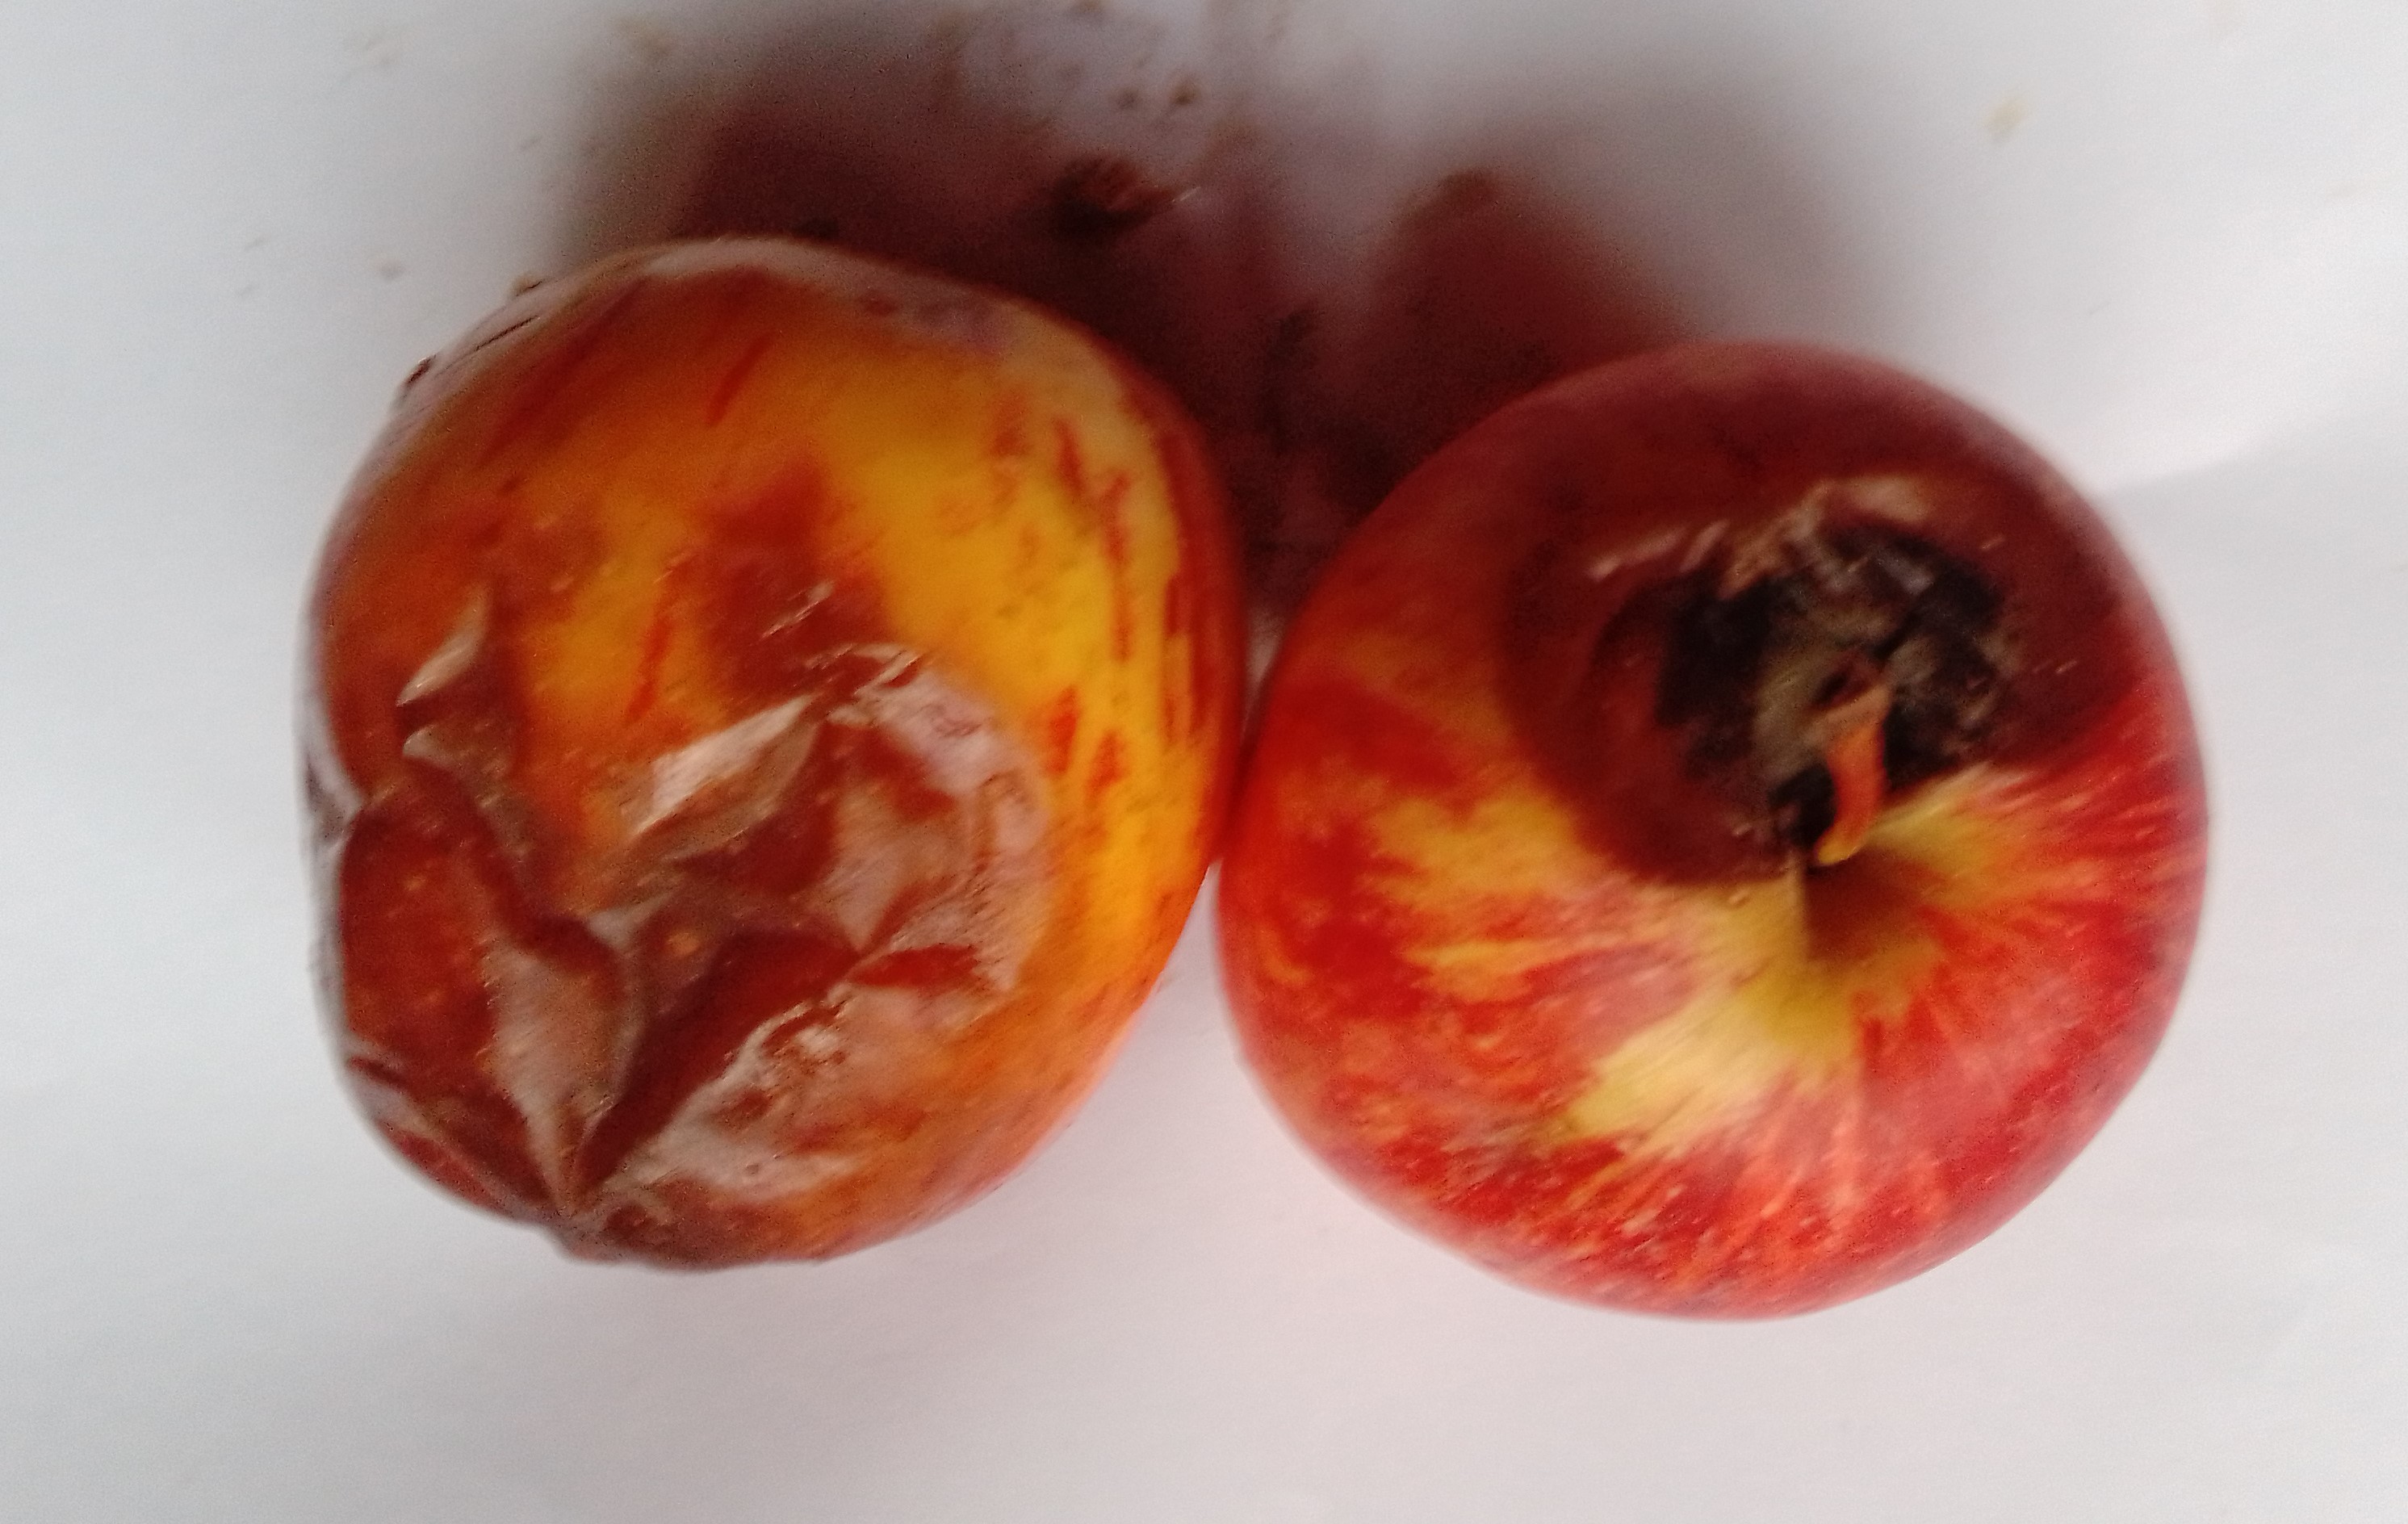
Fruit: apple
Condition: rotten